Viking expansion

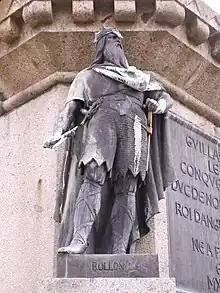
Statue of Rollo, Duke of Normandy

In 795, small bands of Vikings began plundering monastic settlements along the coast of Gaelic Ireland. The Annals of Ulster state that in 821 the Vikings plundered Howth and "carried off a great number of women into captivity". From 840 the Vikings began building fortified encampments, "longphorts", on the coast and overwintering in Ireland. The first were at Dublin and Linn Duachaill. Their attacks became bigger and reached further inland, striking larger monastic settlements such as Armagh, Clonmacnoise, Glendalough, Kells and Kildare, and also plundering the ancient tombs of Brú na Bóinne. Viking chief Thorgest is said to have raided the whole midlands of Ireland until he was killed by Máel Sechnaill I in 845.